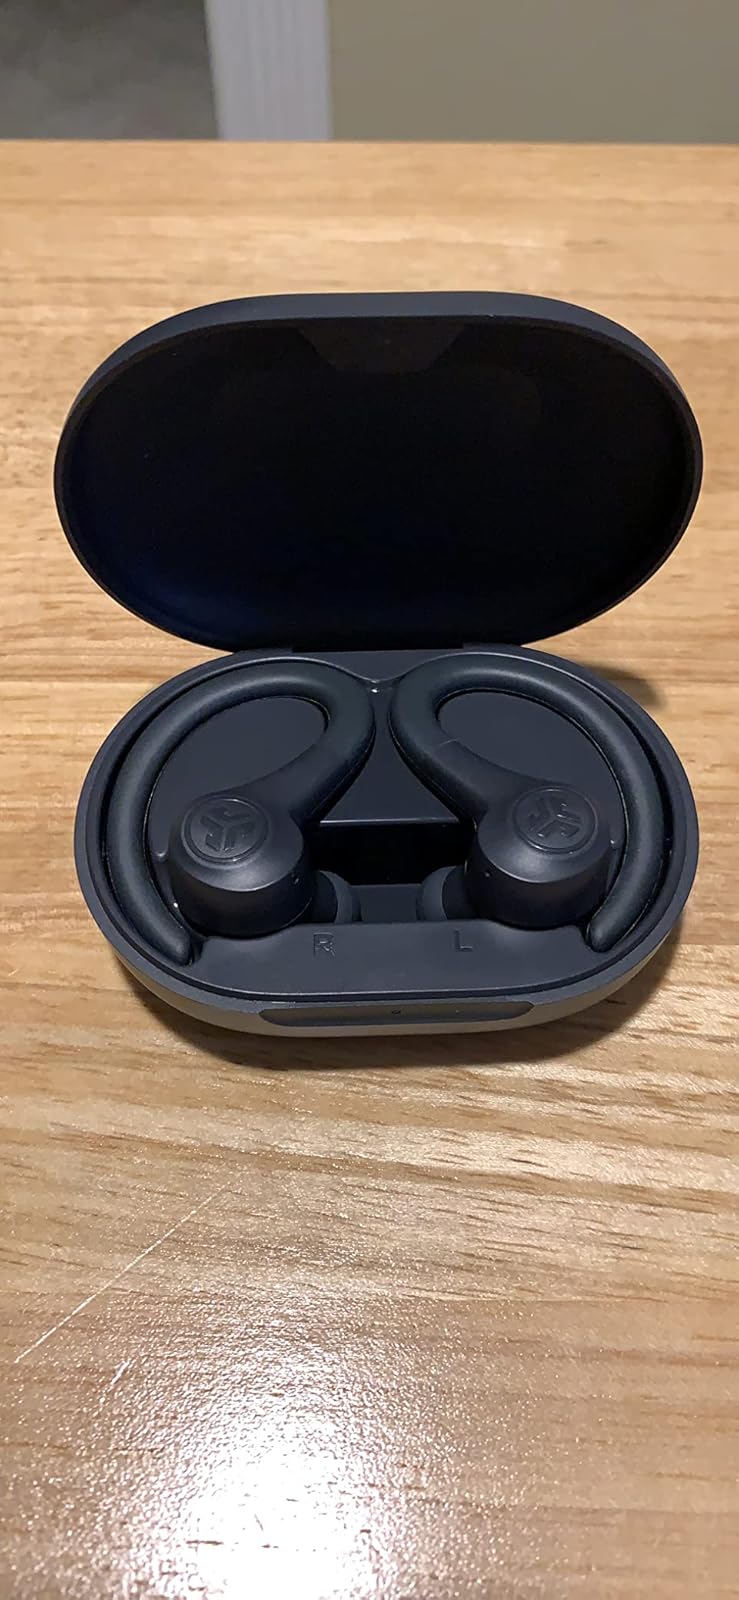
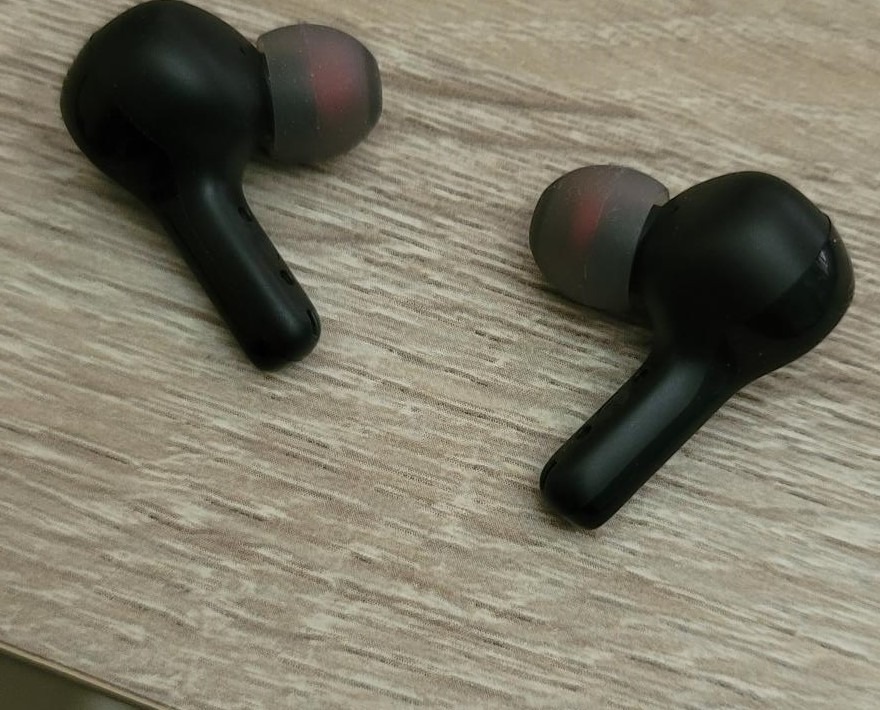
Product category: earbuds
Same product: no